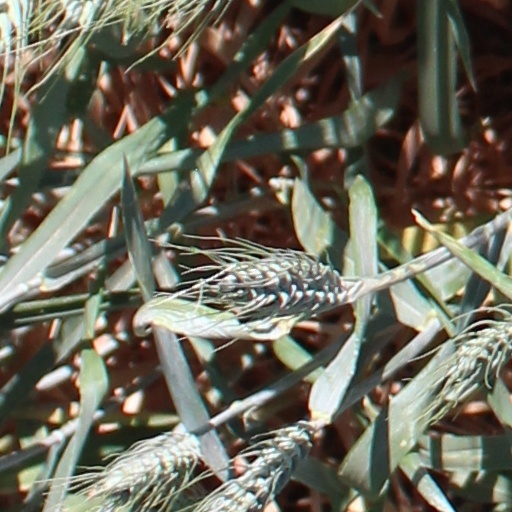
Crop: wheat